Weet-Bix

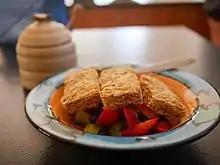
Weet-Bix served with fruit

Weet-Bix is seen in Australia, New Zealand, and South Africa as an iconic national foodstuff. An online poll of 16,000 people in 2006 identified it as Australia's favourite trademark. The product has been marketed in Australia since 1985 with the catchphrase "Aussie kids are Weet-Bix kids". Based on its success in Australia, a similar catchphrase was adopted six months later in New Zealand: "Kiwi Kids are Weet-Bix kids".